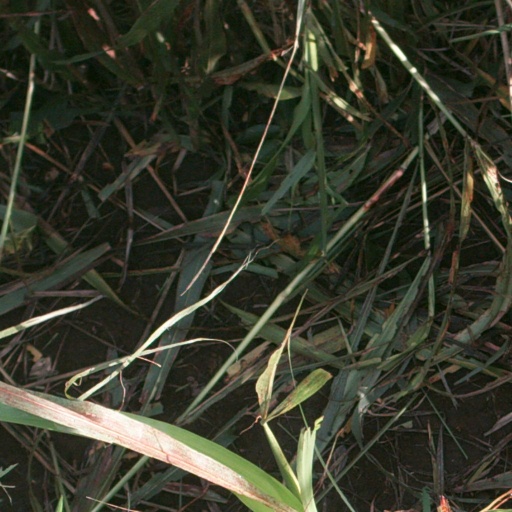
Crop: sorghum